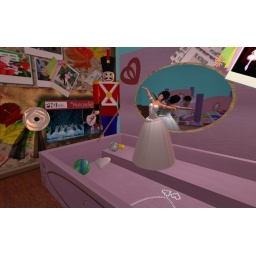
Reflection in mirror of a girl praying at her bed.